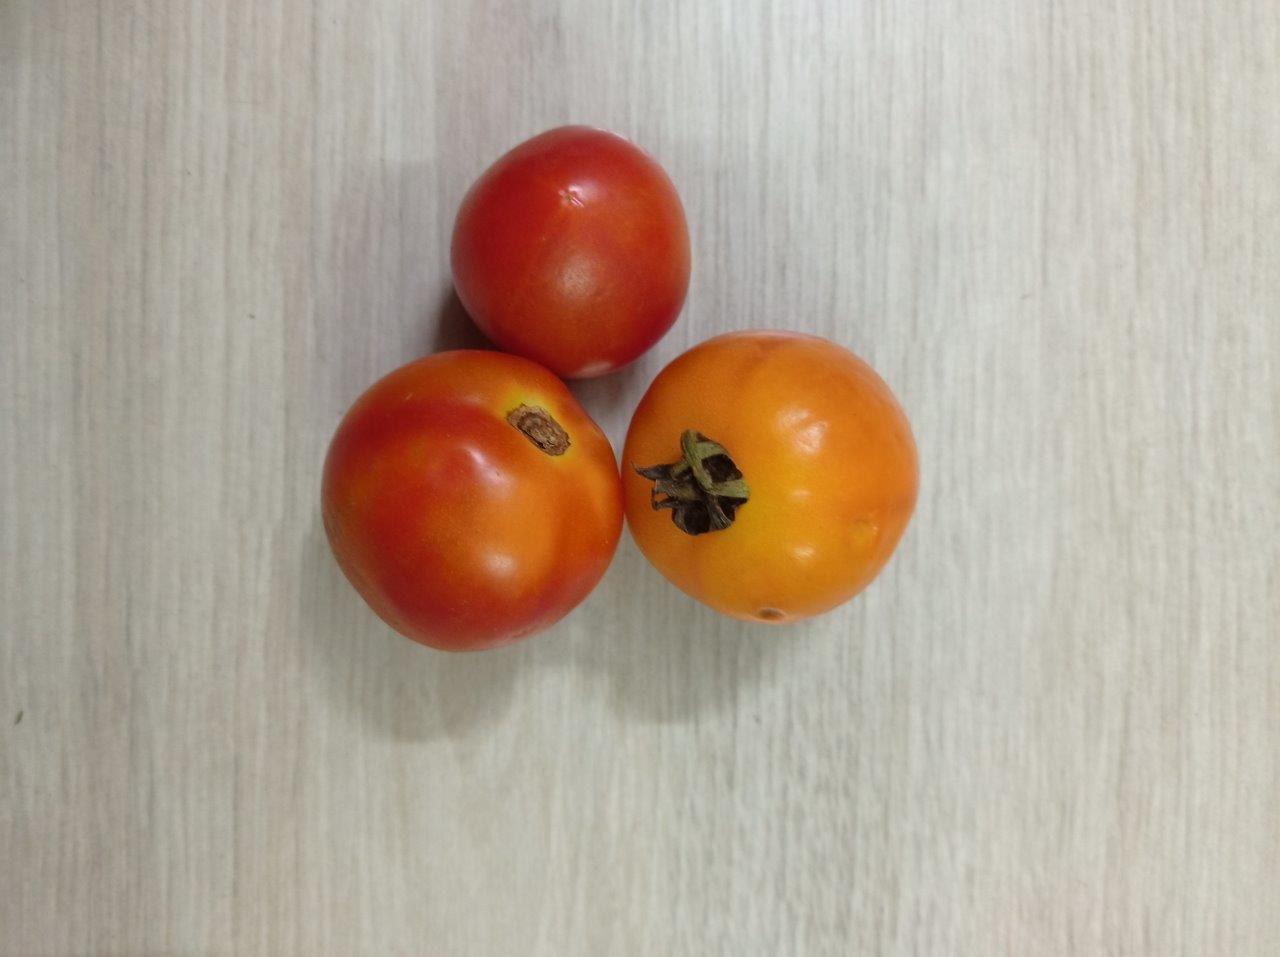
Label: Fresh